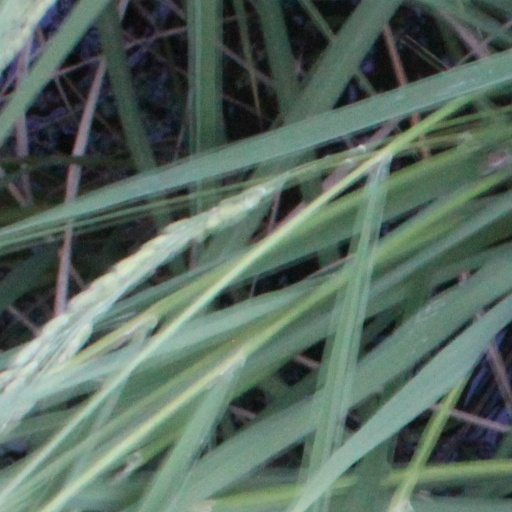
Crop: rice